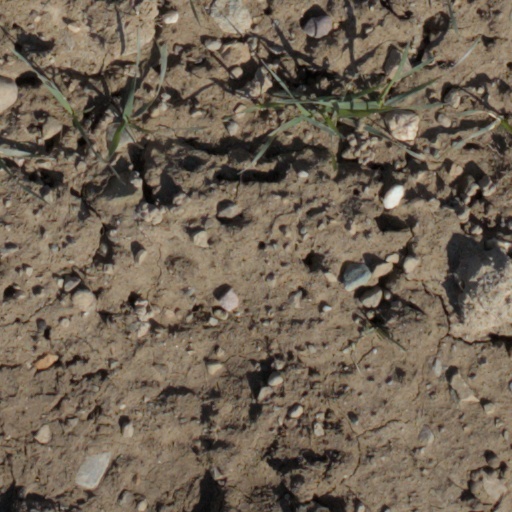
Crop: wheat